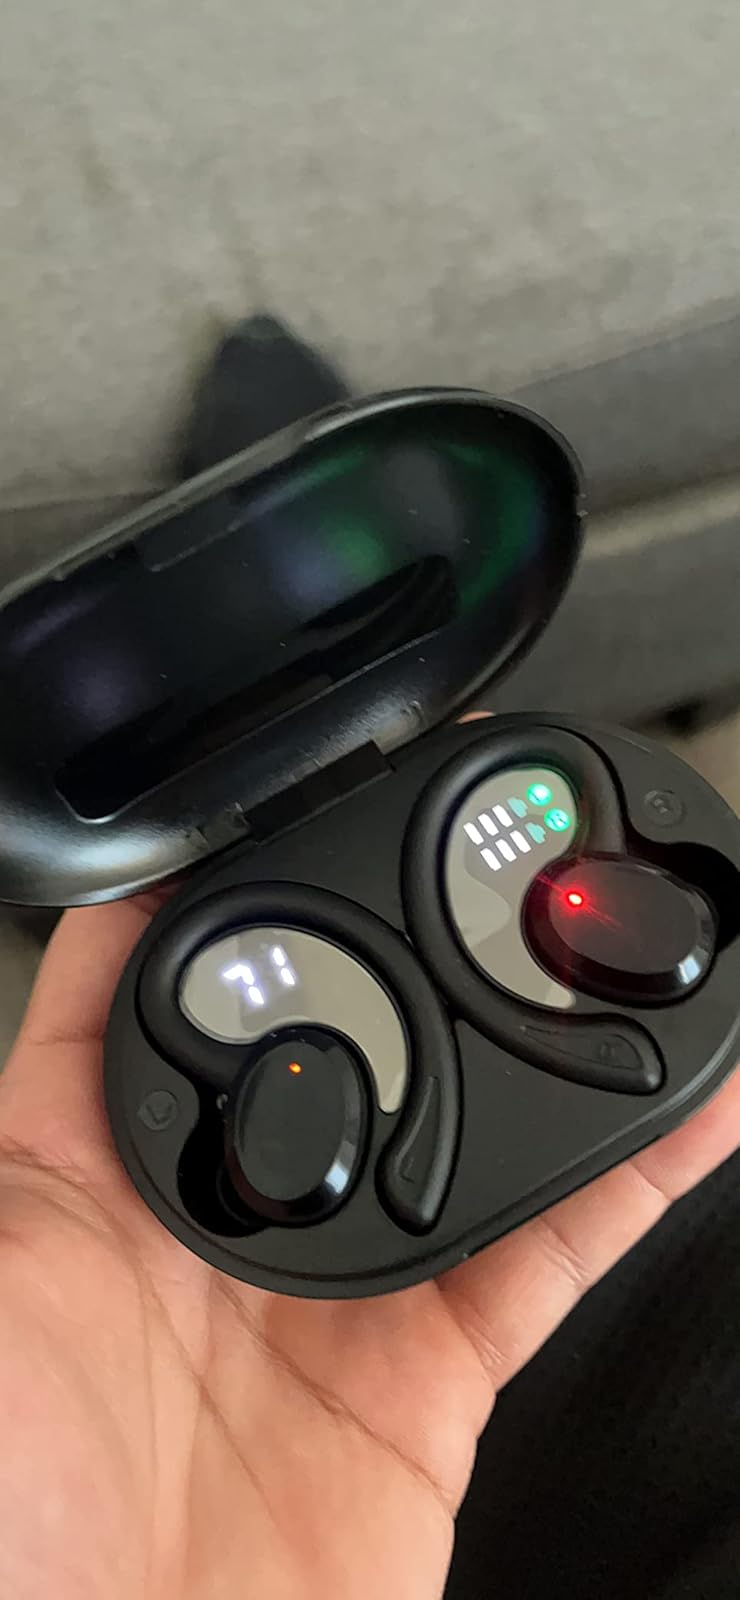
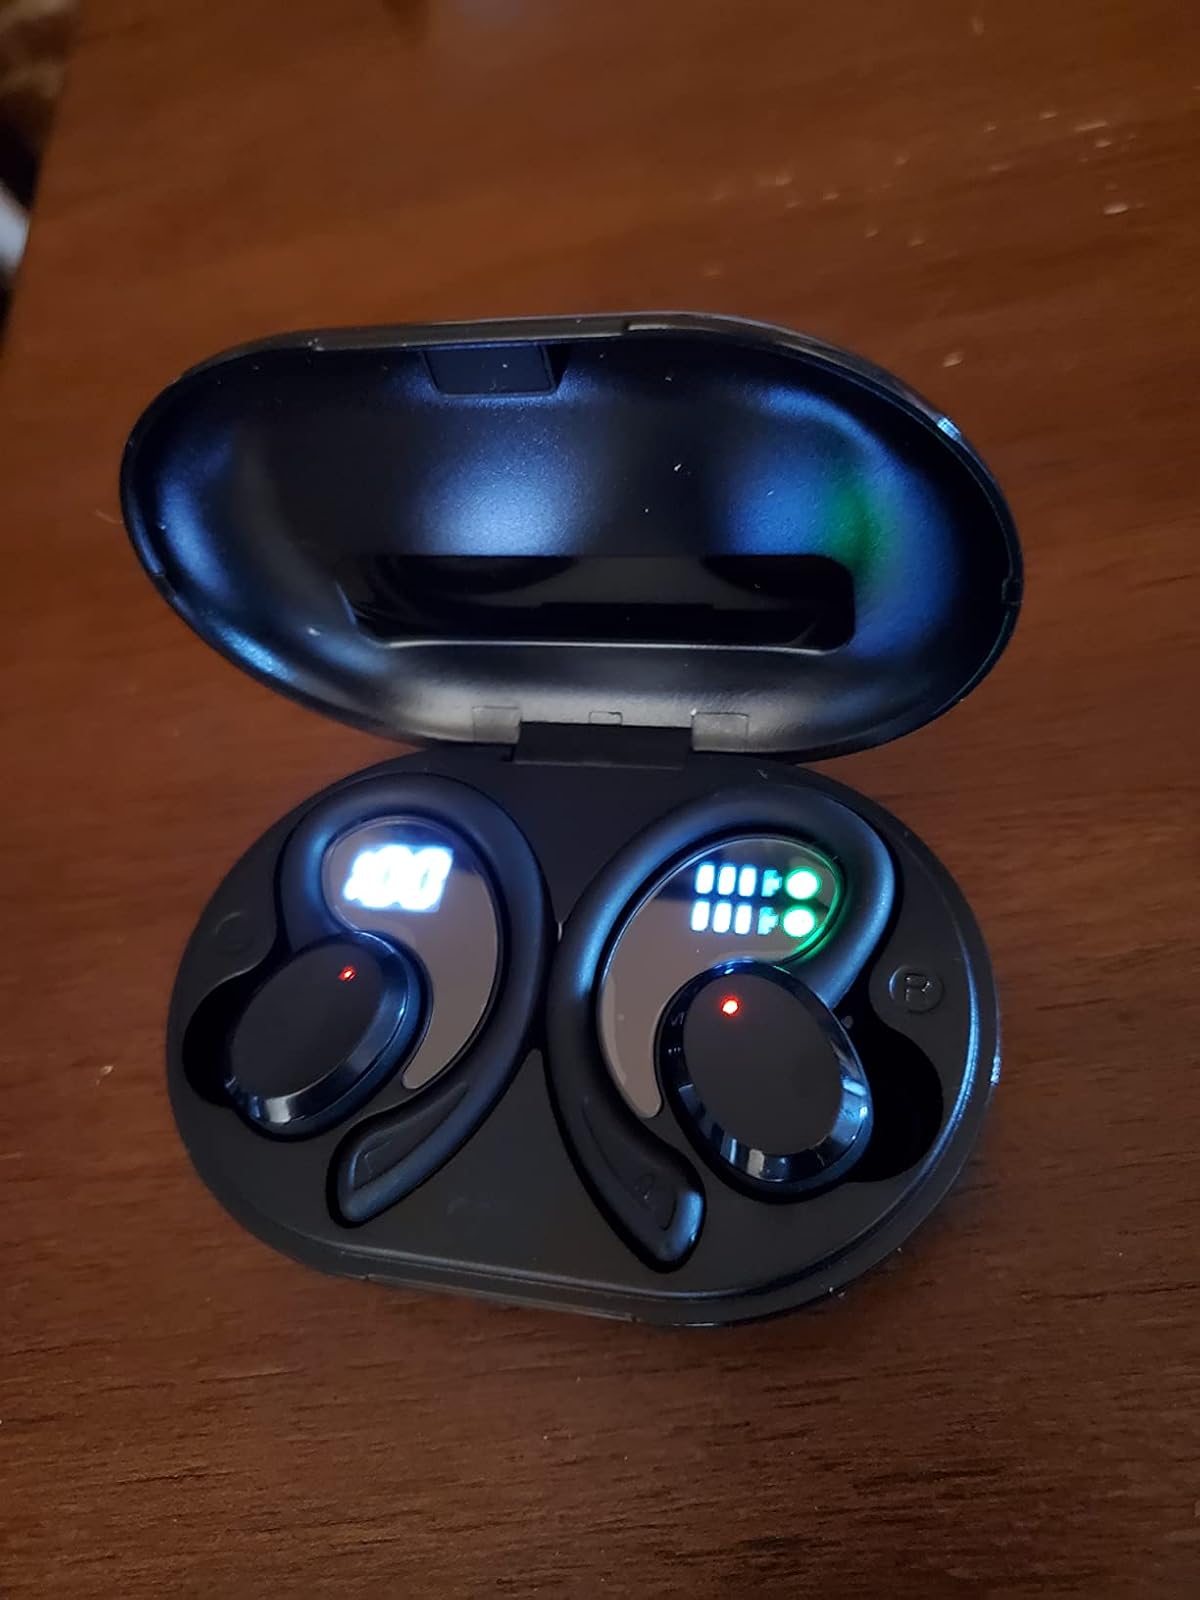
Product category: earbuds
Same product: yes